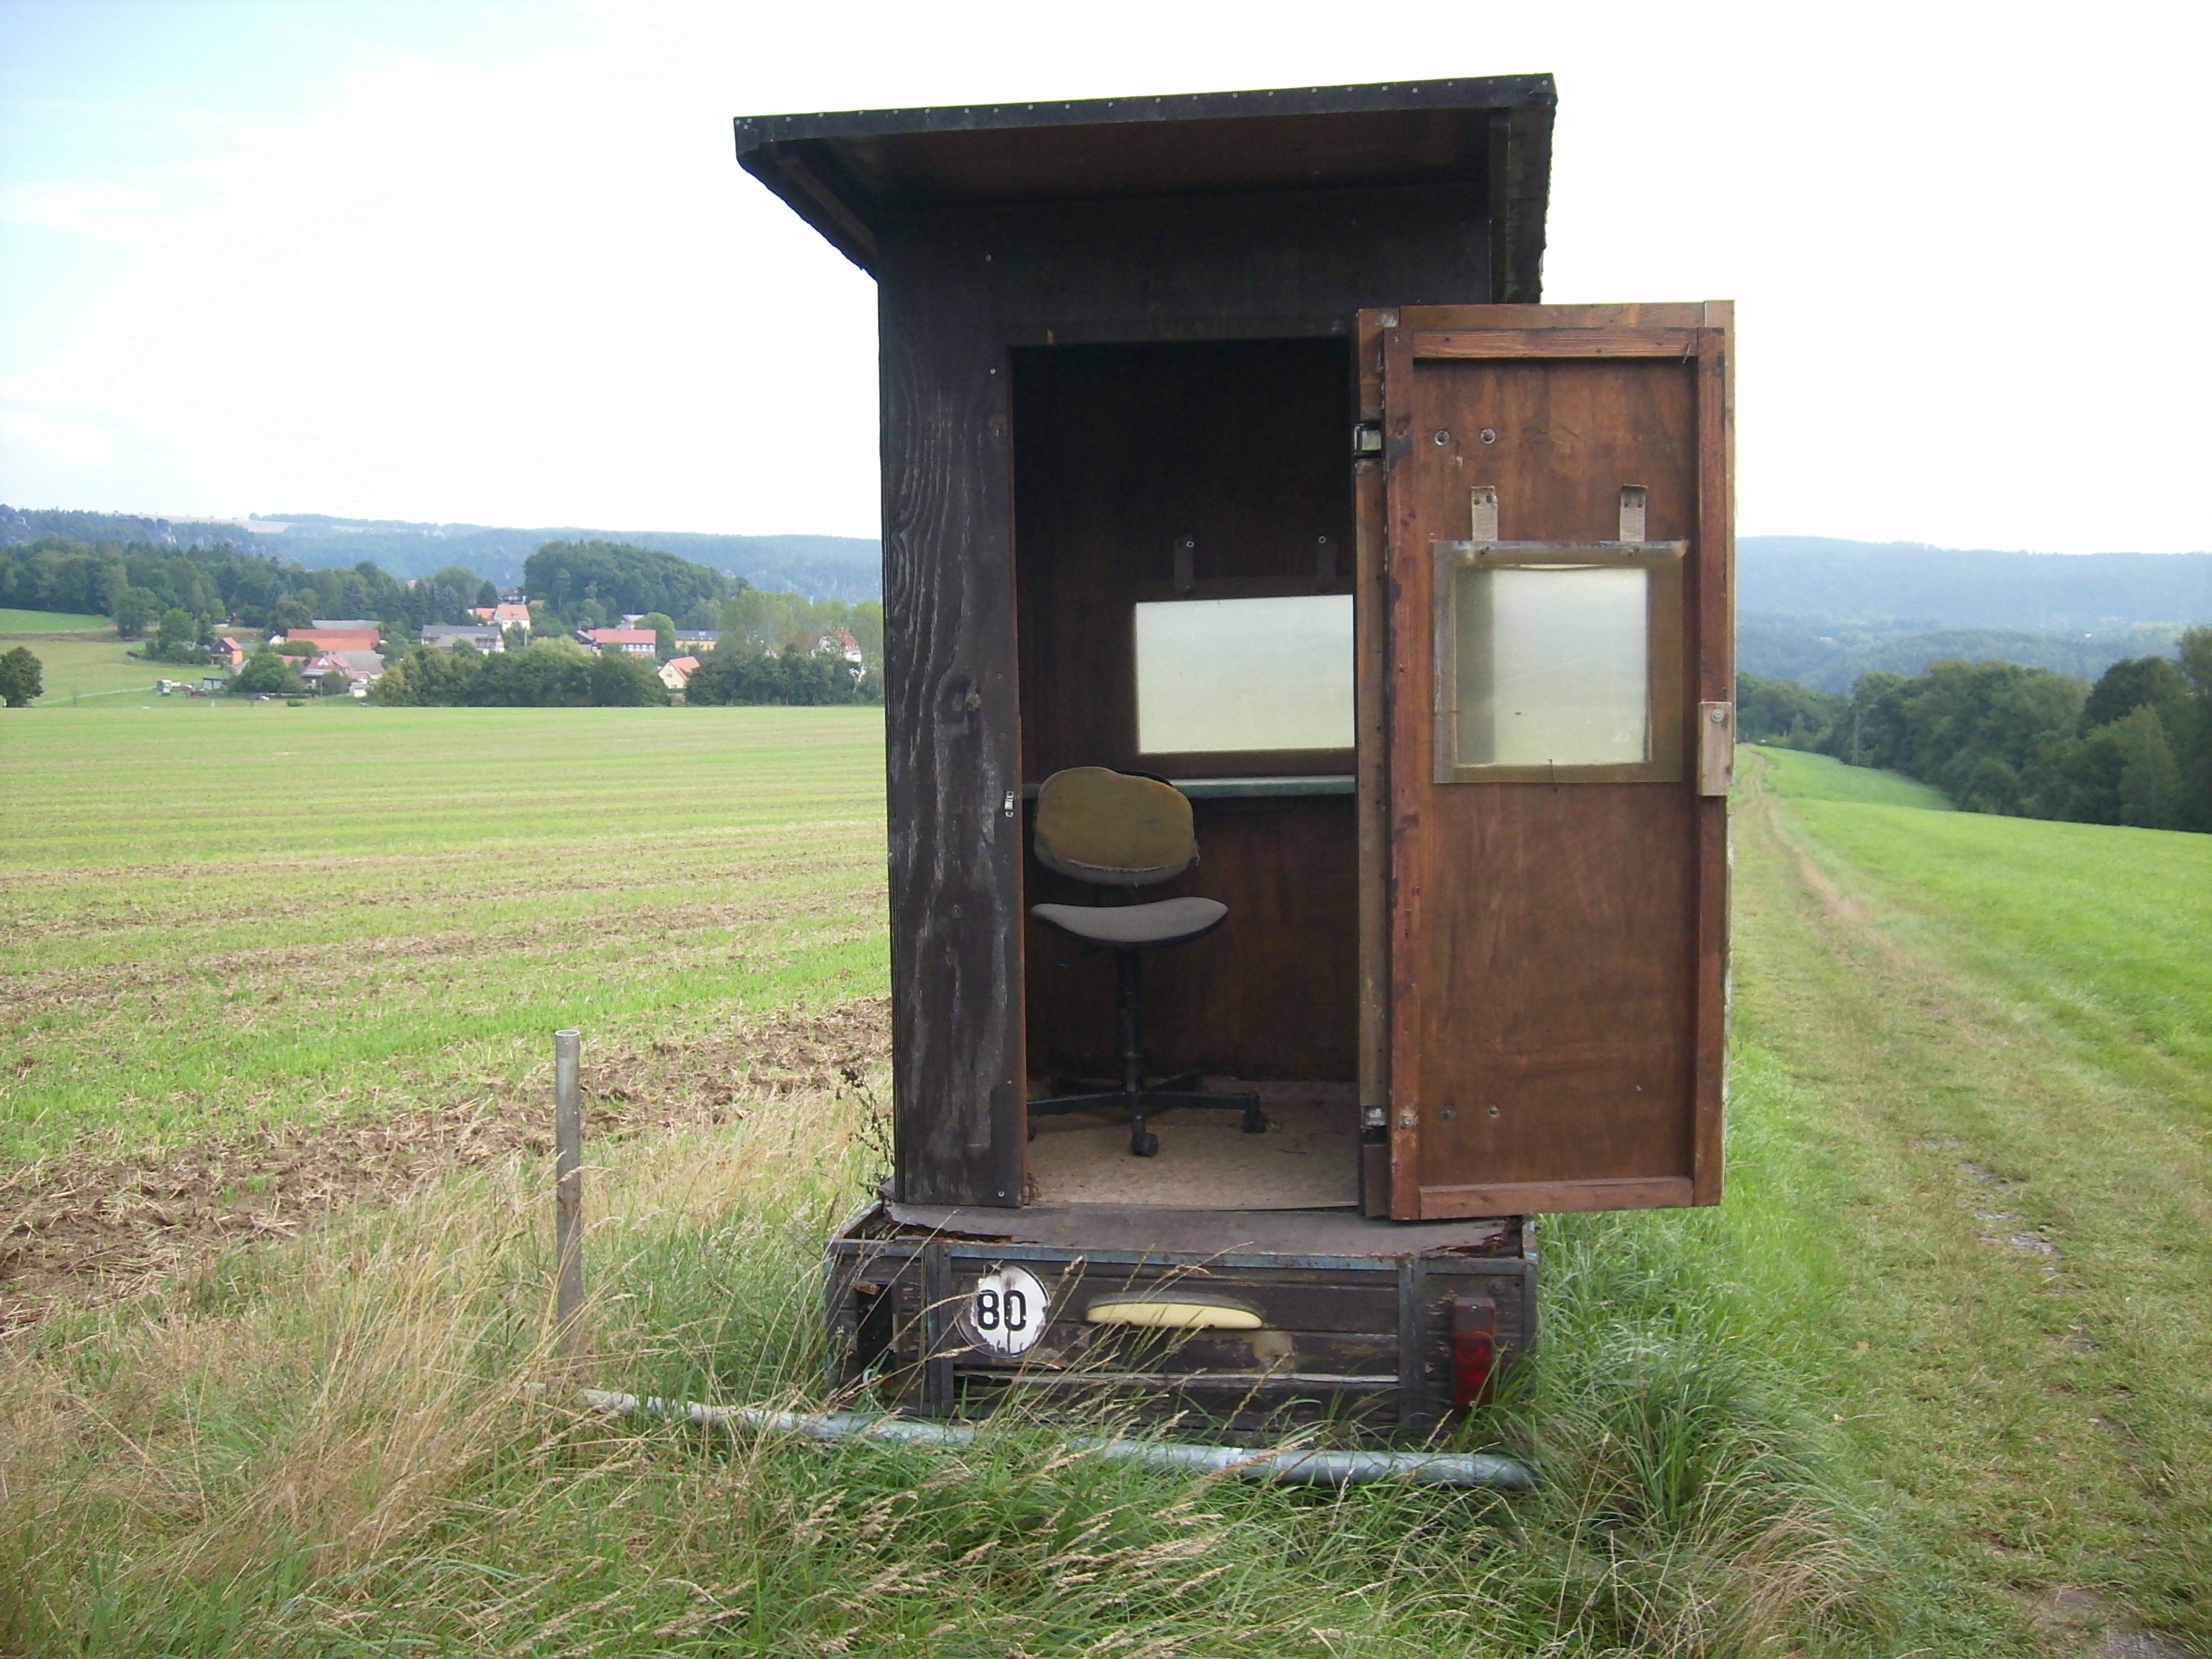
field, farm, shed, agriculture, shelter, outhouse, guard, sch fer wagon, man made object